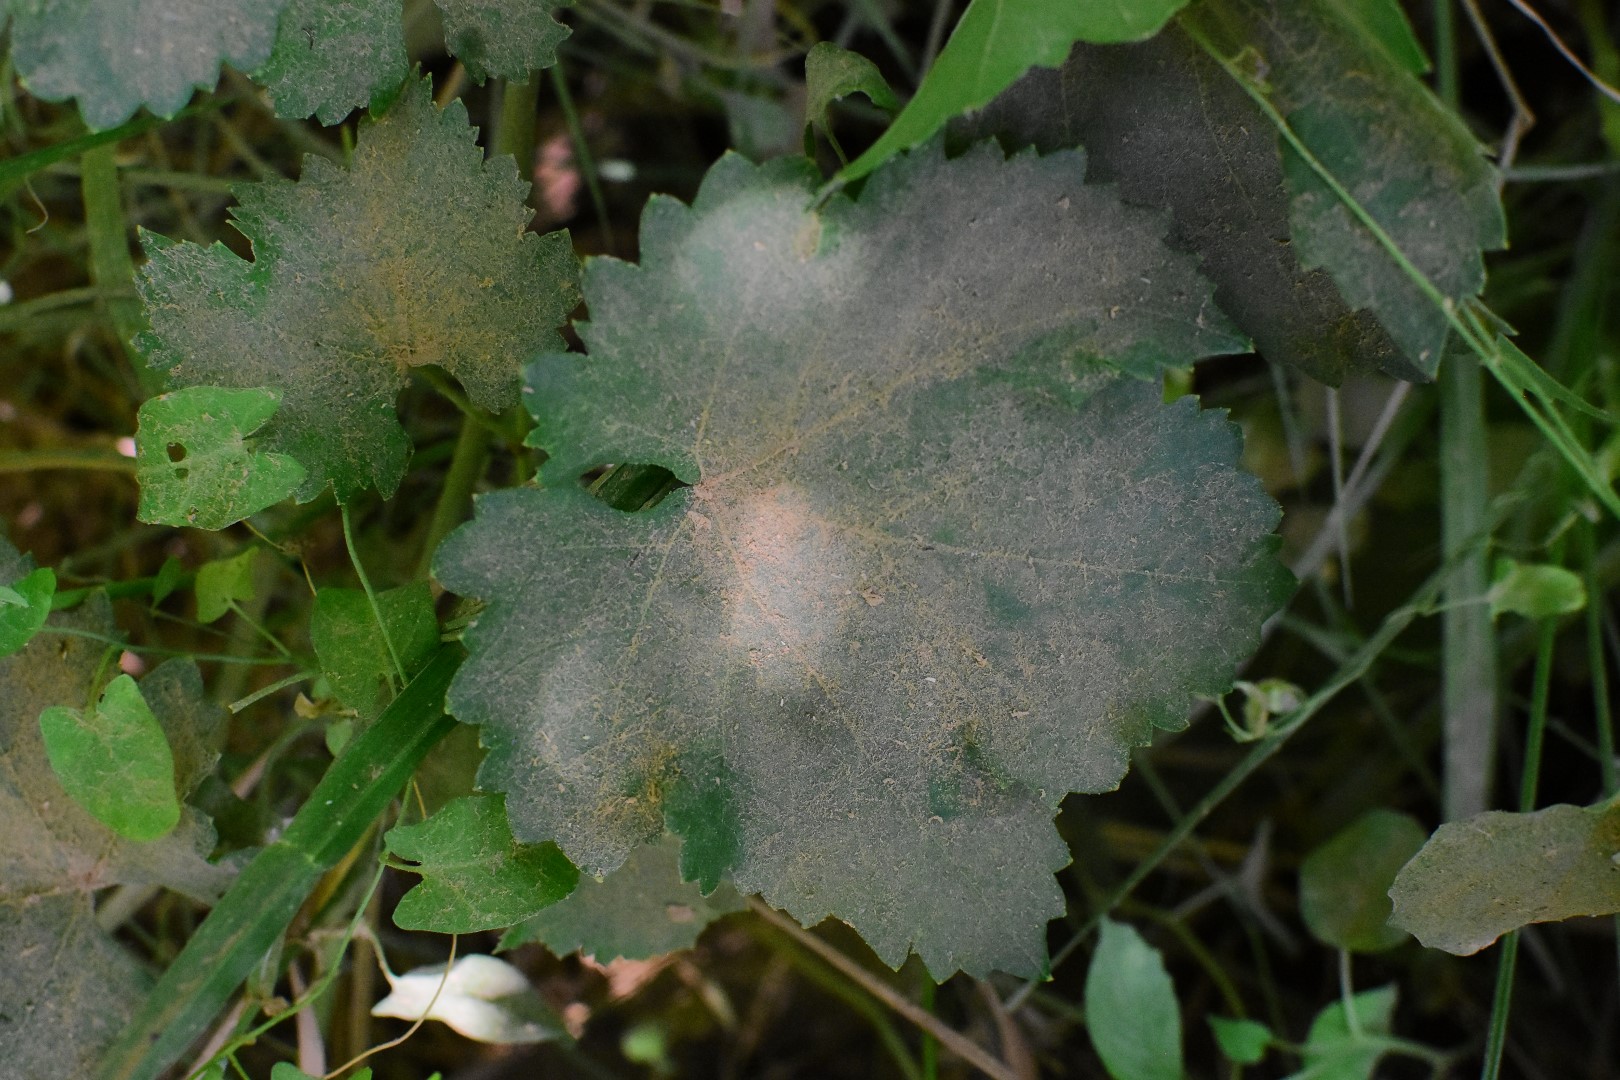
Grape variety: Deas Al-Annz